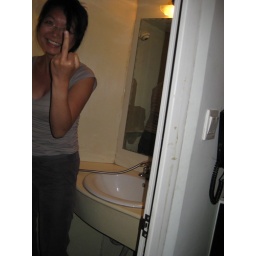
She is going to pick up a water bottle she dropped in the squatter toilet, look at the excitement!